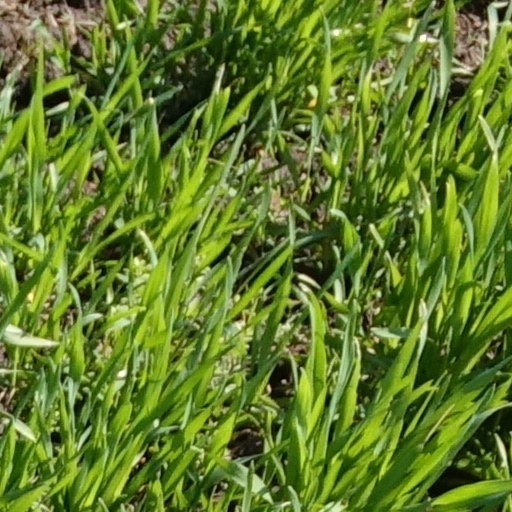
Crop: wheat